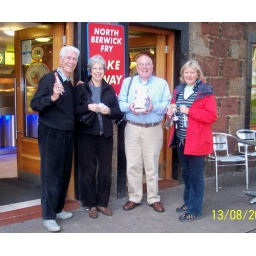
The wedding bottle fish and chips reception with our friends Helen and David Peacock before launching the bottle in Musselburgh.